Matthew Greywolf

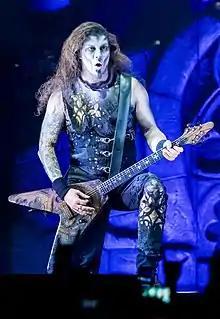
Greywolf performing with Powerwolf at Zeltfestival Rhein-Neckar in 2019

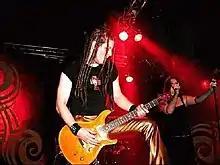
Greywolf performing with Flowing Tears in 2004

Buss comes from Wadgassen. He was raised in a Catholic family. He became interested in heavy metal music when he was 11 years old.